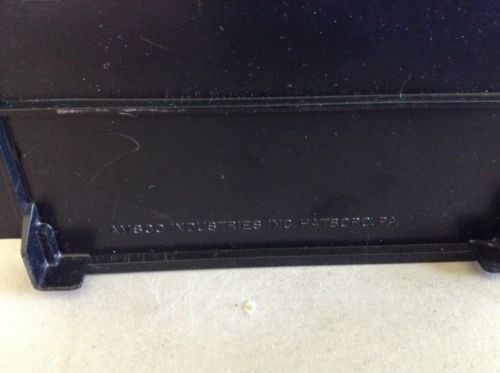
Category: toaster